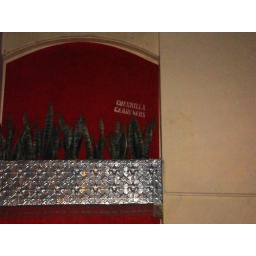
TV Guerrilla Garden in Kings Cross, street art